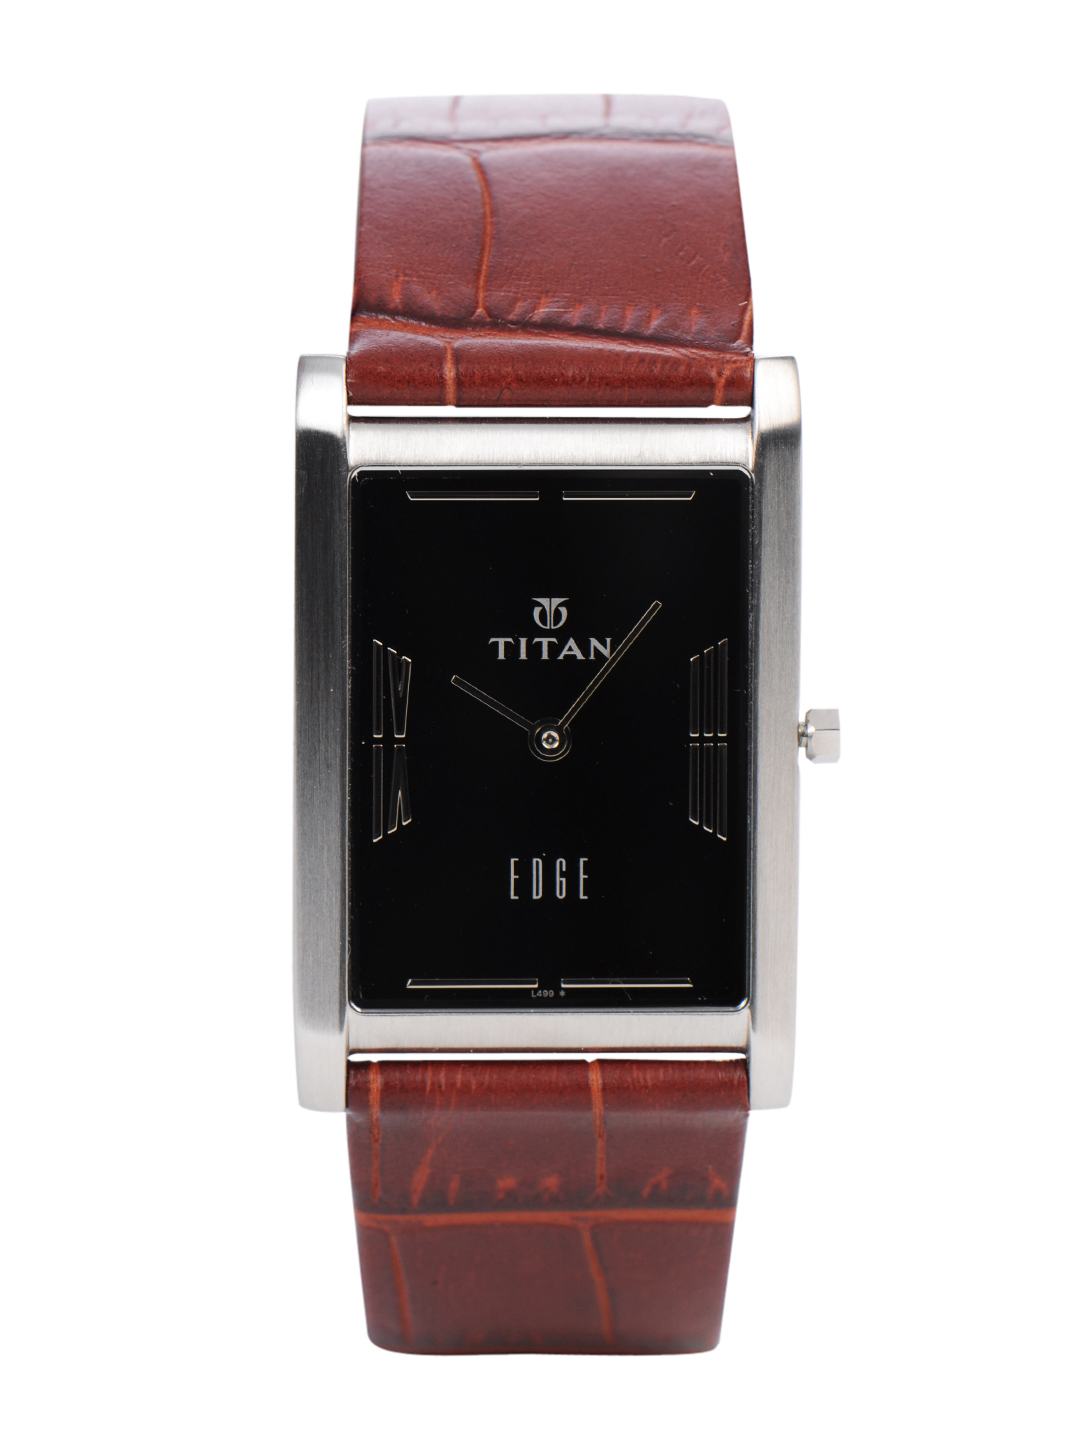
Titan Edge Men Black Dial Watch
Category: Accessories / Watches / Watches
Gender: Men
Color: Black
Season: Winter 2016
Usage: Casual